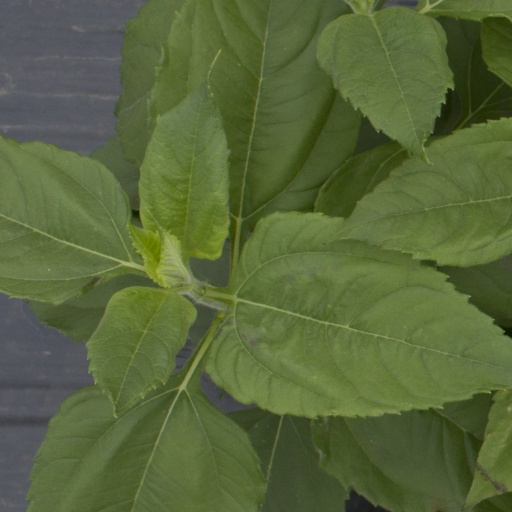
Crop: Jerusalem artichoke